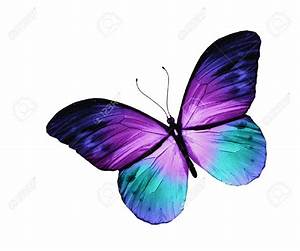
Label: butterfly